William O'Connell Bradley

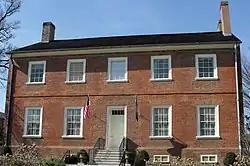
The governor's mansion was damaged by a fire during Bradley's term

Another of Bradley's concerns in his message to the legislature was the condition of the Governor's Mansion. In his address, he declared "As to the Executive Mansion, for years its floors have been propped up to prevent them from falling, and it required more than seven hundred feet of weather strips to make it comfortable in the winter. The present site is disagreeable, the view from one side overlooks the walls of the penitentiary, and from the other the smokestack of a large flouring mill nearby." Instead of addressing Bradley's concerns, the General Assembly passed a "ripper bill" taking control of the mansion from the governor and putting it under the supervision of the Court of Appeals. On February 10, 1899, the mansion caught fire as a result of a faulty flue in the governor's bedroom. The day was so cold that the firemen had difficulty keeping the water in their hoses unfrozen, and the mansion suffered extensive damage. Though the mansion was insured and a reporter for the "Courier-Journal" opined that the sensible thing to do would be to demolish the old structure and construct a new one or purchase another house in Frankfort to serve as the governor's mansion, the legislature was disinclined to make more than minimal accommodations for a Republican governor. Consequently, the mansion was once again repaired. The Bradleys stayed with a neighbor in Frankfort immediately after the fire. Thereafter, Governor Bradley stayed in Frankfort's Capitol Hotel, while Mrs. Bradley and daughter Christine returned to the family's home in Lancaster. The family re-occupied the residence prior to the end of Bradley's term.